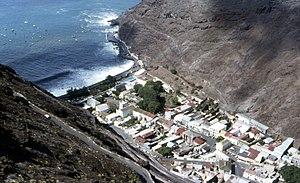
Un territoire britannique d'outre-mer, en en anglais : United Kingdom overseas territory, anciennement appelé dependent territory et plus tôt encore une « colonie de la Couronne », est l'un des quatorze territoires se trouvant sous la souveraineté et le contrôle formel du Royaume-Uni mais n'étant pas une partie du Royaume proprement dit. Ce sont les vestiges de l'Empire britannique qui n'ont pas accédé à l'indépendance ou qui ont voté pour rester territoires britanniques. La superficie totale est de 18 492 km² avec une population totale supérieure à 270 000 habitants en 2016. Ce qui représente environ 7,5 % de la superficie du Royaume-Uni pour un peu moins de 0,42 % de la population britannique, ces territoires ont une densité de 14,6 hab/km², ce qui est très faible par rapport au reste du pays.
Jamestown est l'un des huit districts et la capitale de Sainte-Hélène faisant partie du territoire britannique d'outre-mer de Sainte-Hélène, Ascension et Tristan da Cunha. Située sur la côte septentrionale de l'île, la ville est bâtie autour d'une rue principale au creux d'une étroite vallée.